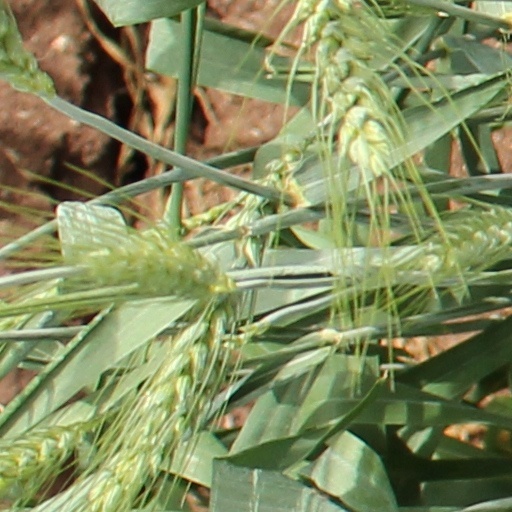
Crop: wheat